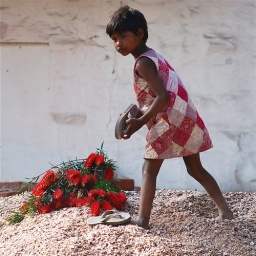
A little girl making herself a garden in the gravel near Sarai Rohilla train station, Delhi